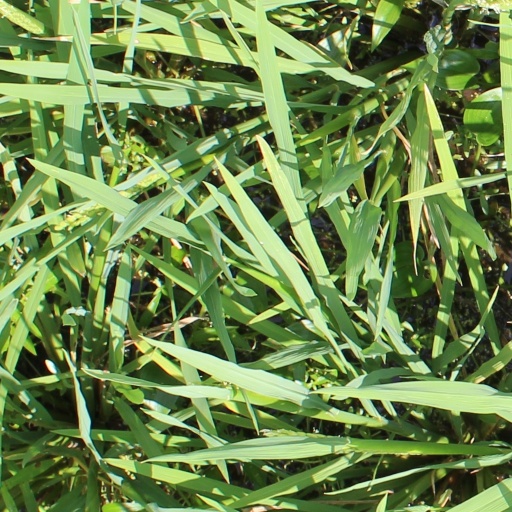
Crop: rice